Teklemariam Shanko

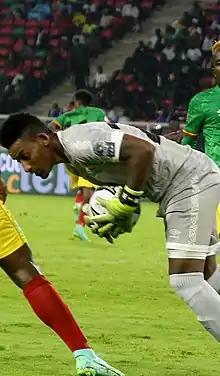
Shanko with Ethiopia at the 2021 Africa Cup of Nations

Teklemariam Shanko Balcha (born 2 January 1998) is an Ethiopian professional footballer who plays as a goalkeeper for Ethiopian Premier League club Ethiopian Insurance and the Ethiopia national team.